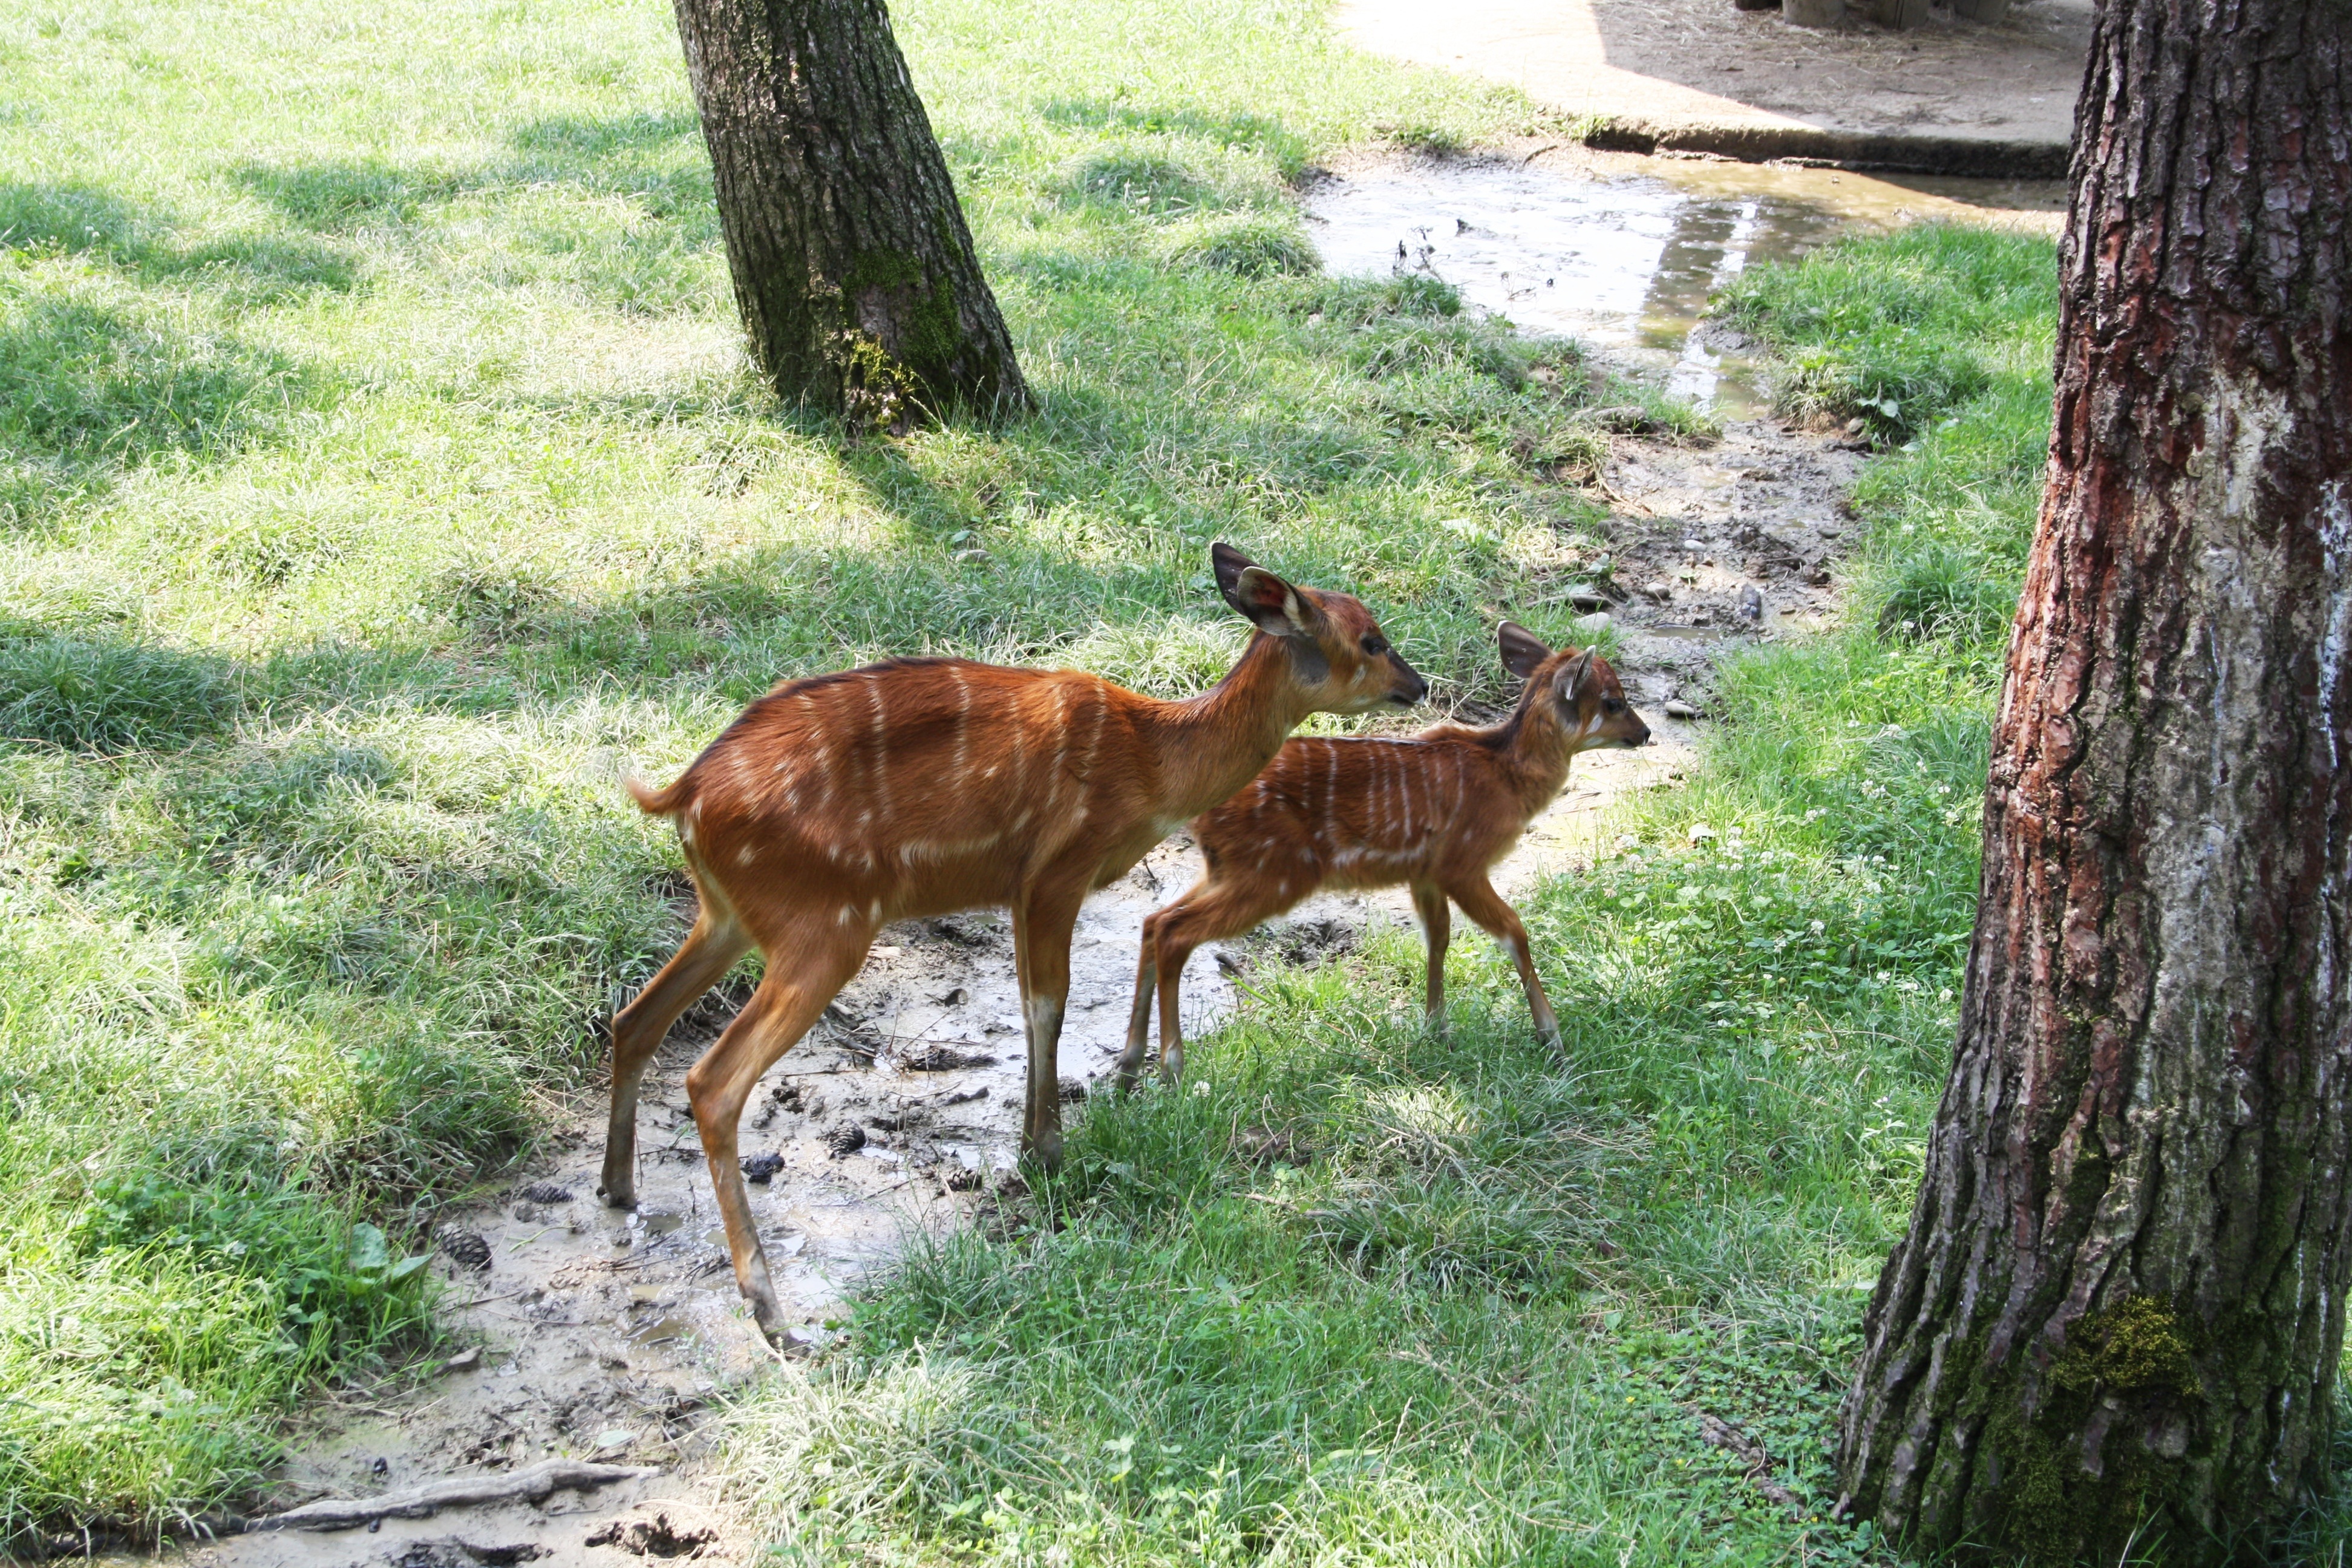
nature, animal, wildlife, wild, deer, zoo, grazing, park, mammal, fauna, fawn, animals, animal world, bambi, roe, natural park, white tailed deer